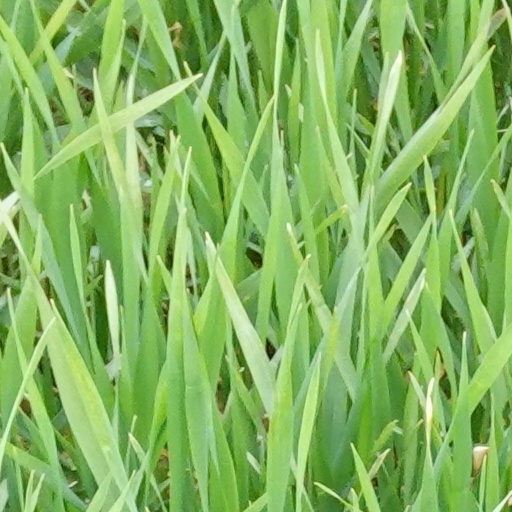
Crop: wheat